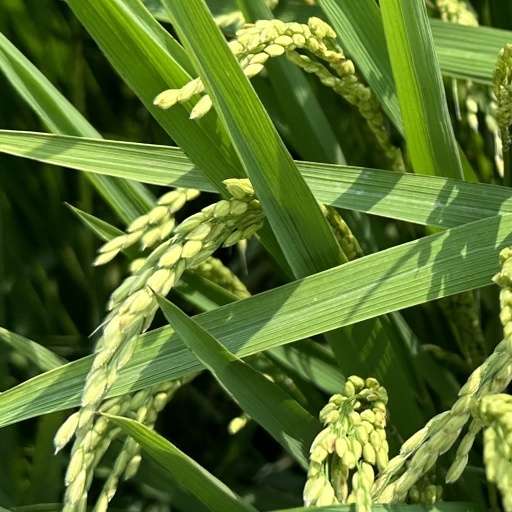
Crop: rice